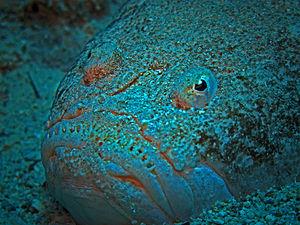
Uranoscopus dollfusi, l’Uranoscope de Dollfuss, appelé Dollfus' stargazer en anglais, est un poisson de la famille des Uranoscopidae, vivant dans l'Océan Indien occidental.
Uranoscopus est un genre de poissons de la famille des Uranoscopidae.